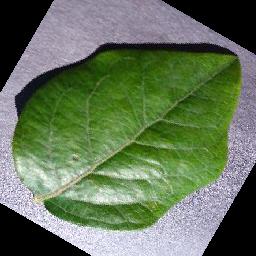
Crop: blueberry
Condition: healthy